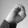
ASL letter: O